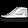
Label: Sneaker